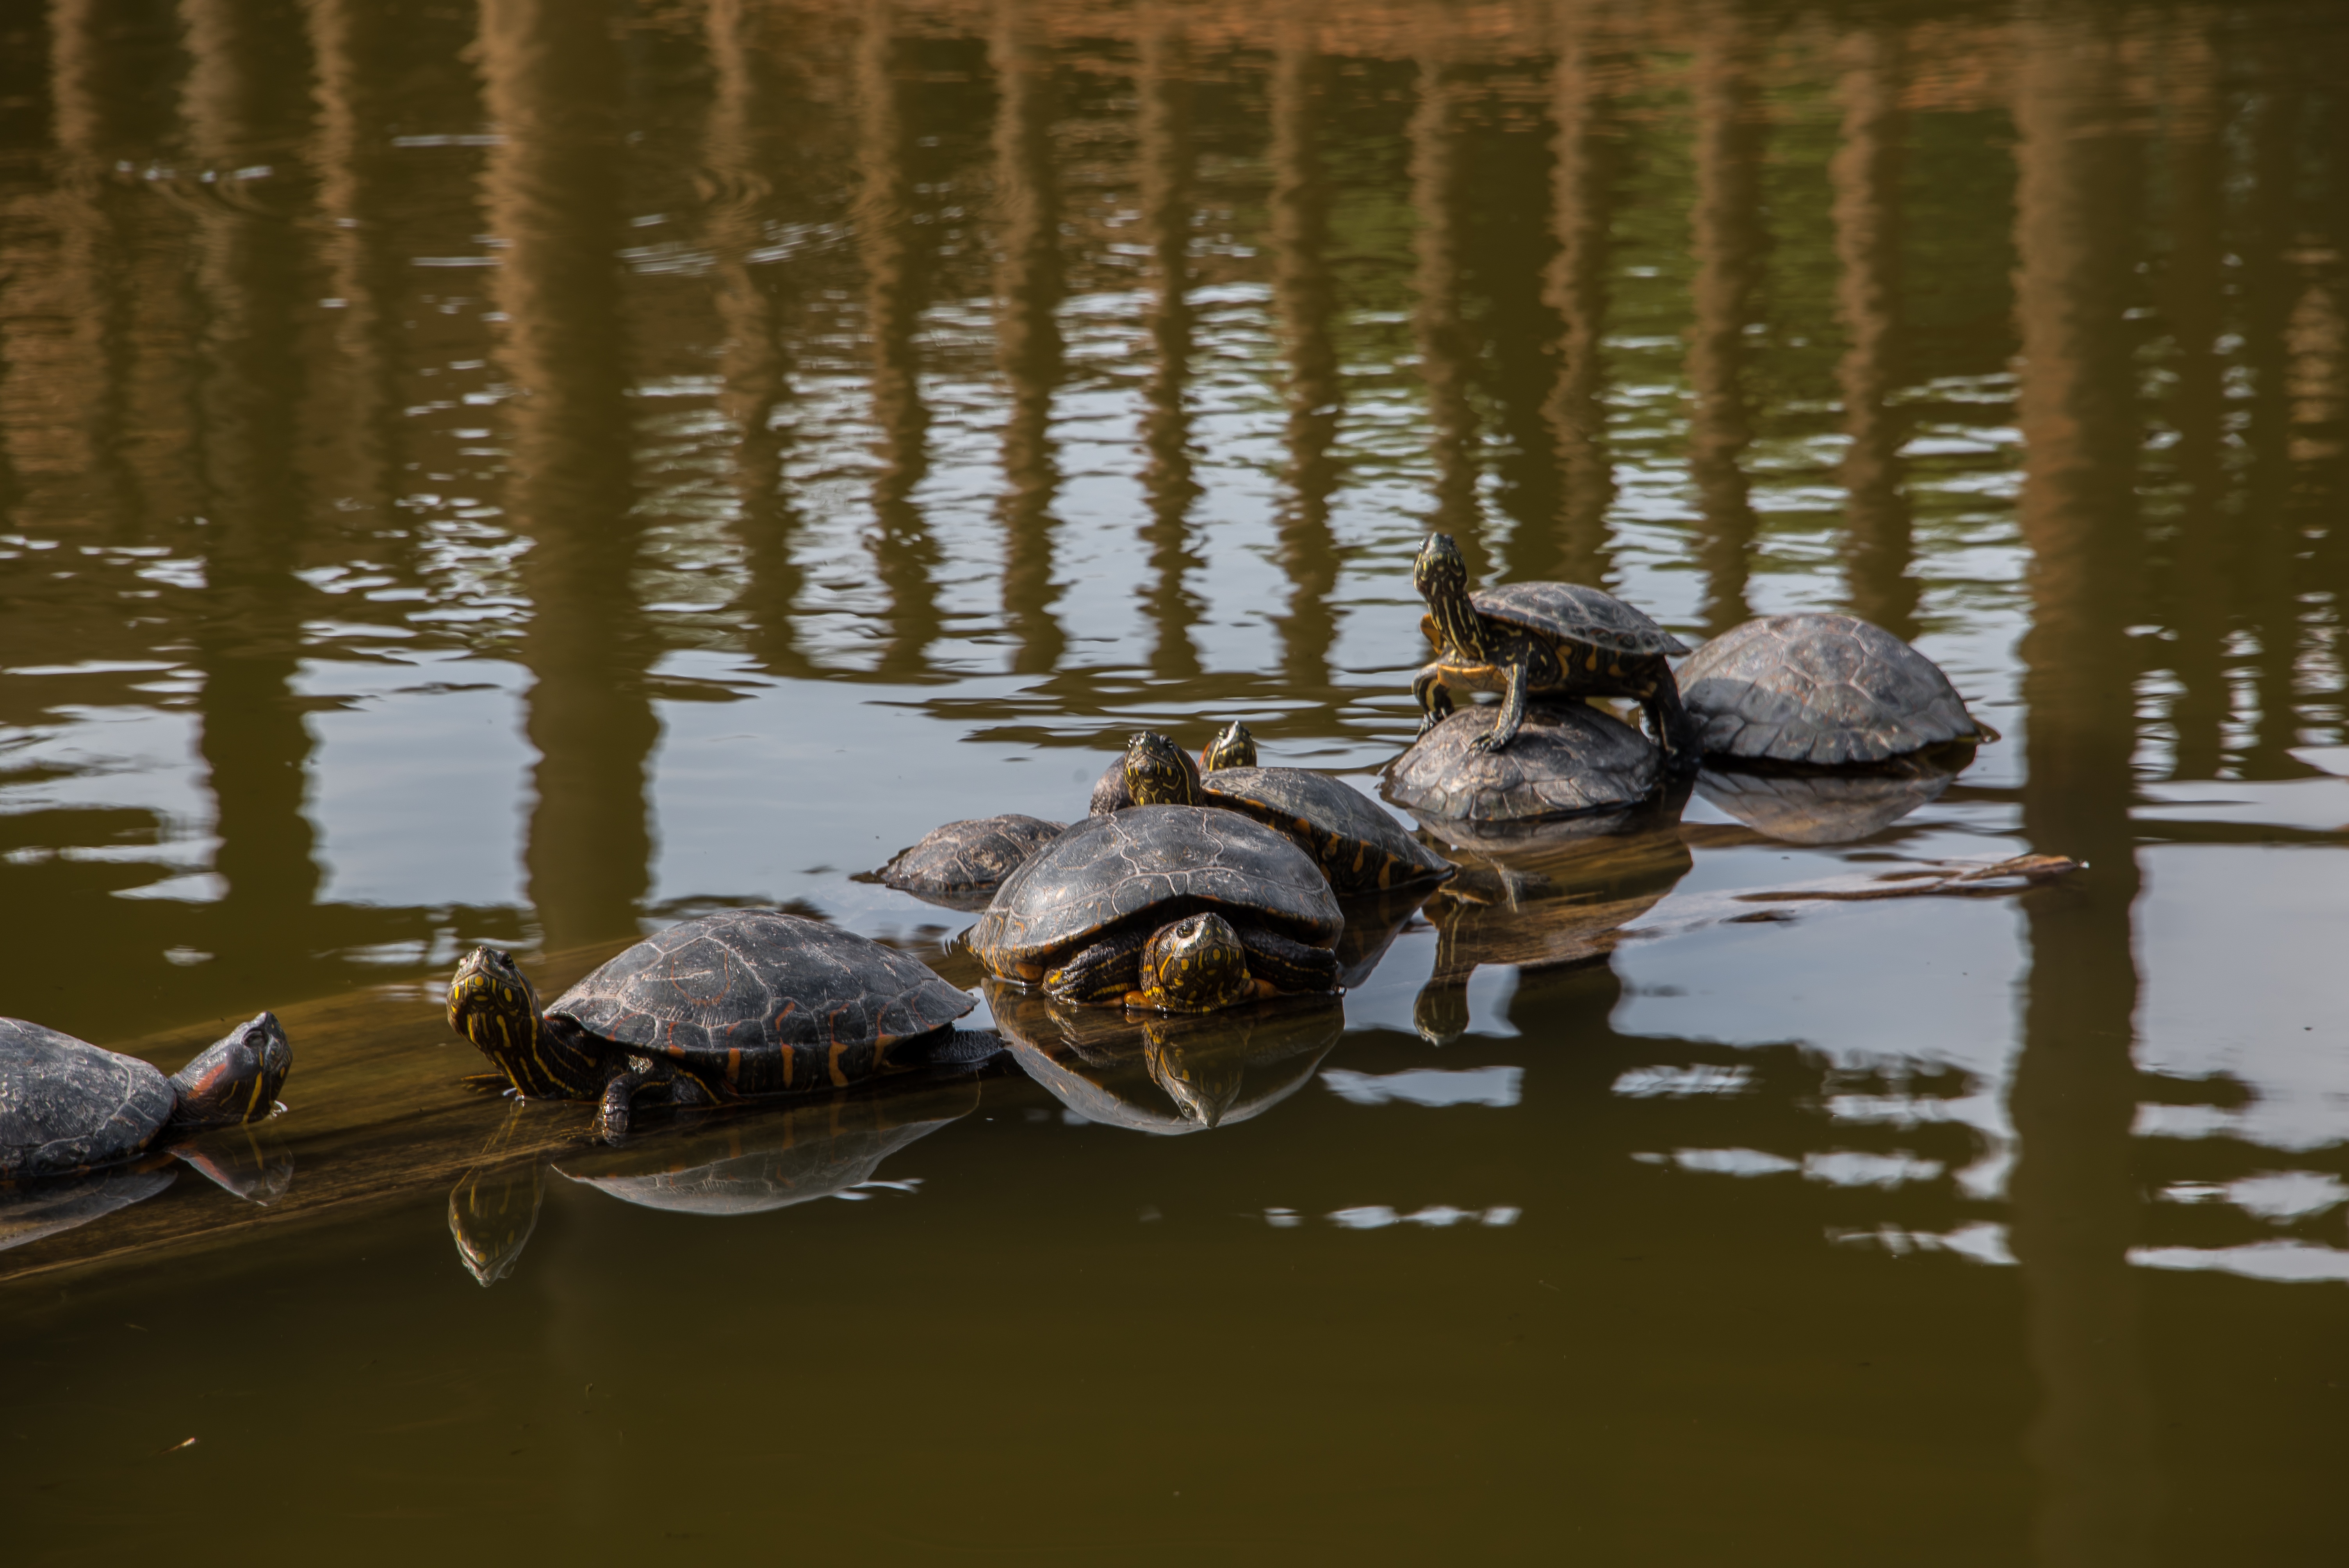
water, nature, animal, wildlife, green, reflection, turtle, reptile, fauna, peru, water animal, lime, alligator, animals, vertebrate, crocodilia